The Site

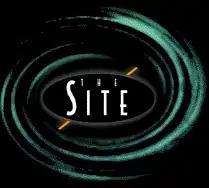
Logo of "The Site"

The Site is an hour-long television program devoted to the Internet revolution. It debuted in July 1996 with MSNBC's launch, and aired Monday through Saturday, reaching 35 million homes. Soledad O'Brien hosted "The Site", along with her animated co-host Dev Null, voiced by Leo Laporte.